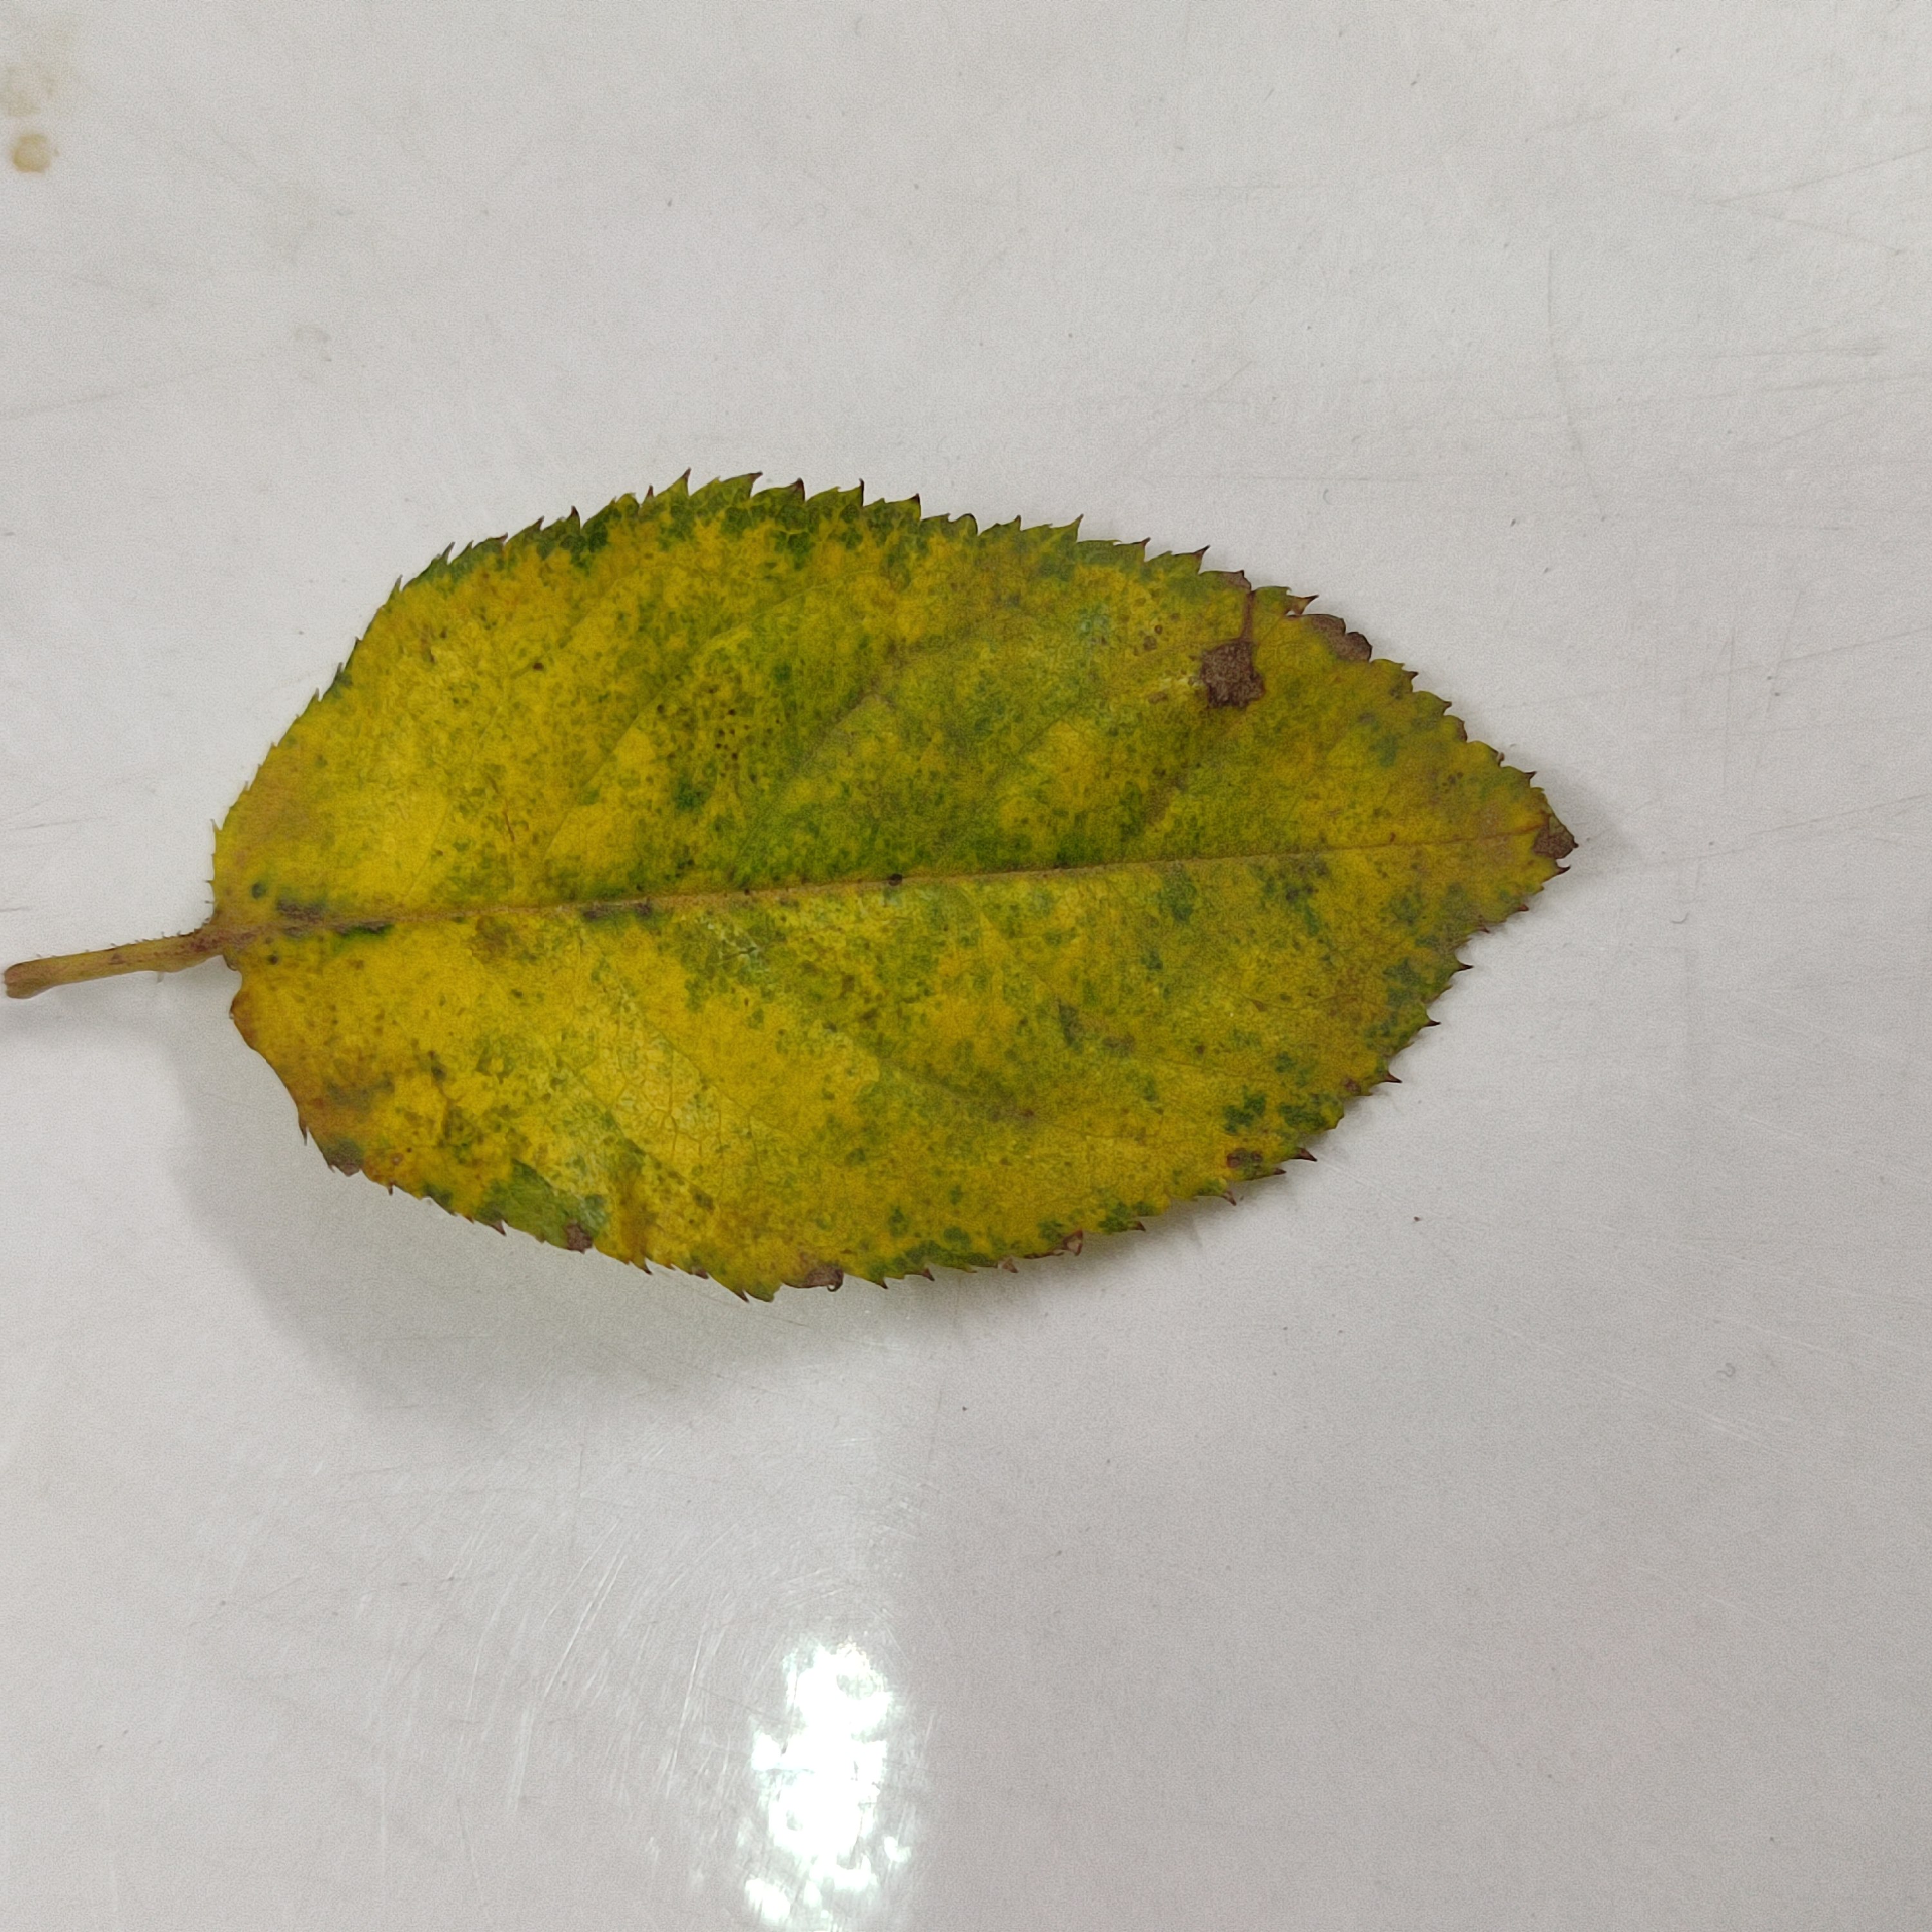
Label: Yellow Mosaic Virus